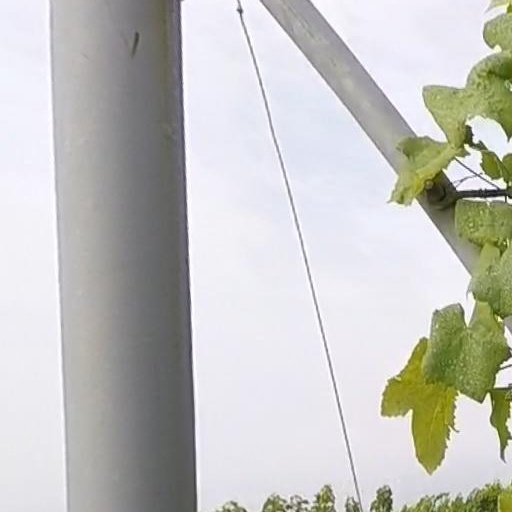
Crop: grape